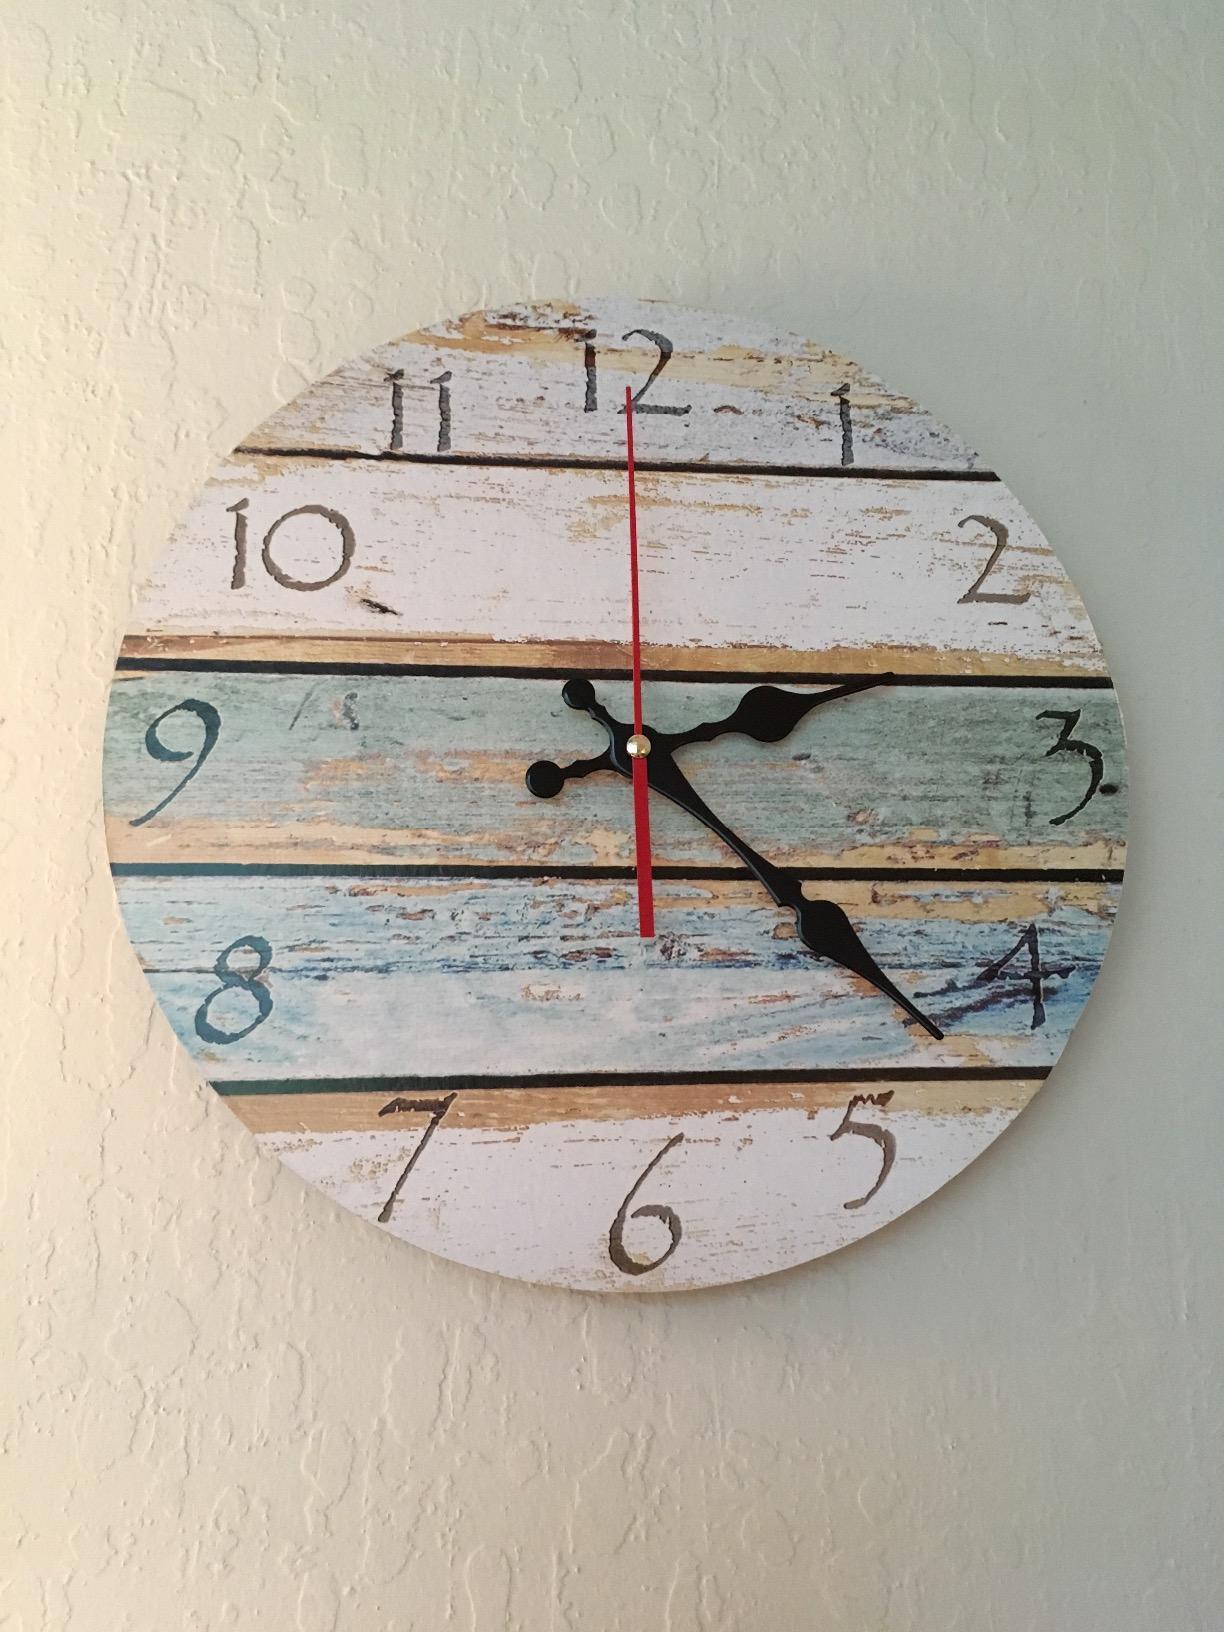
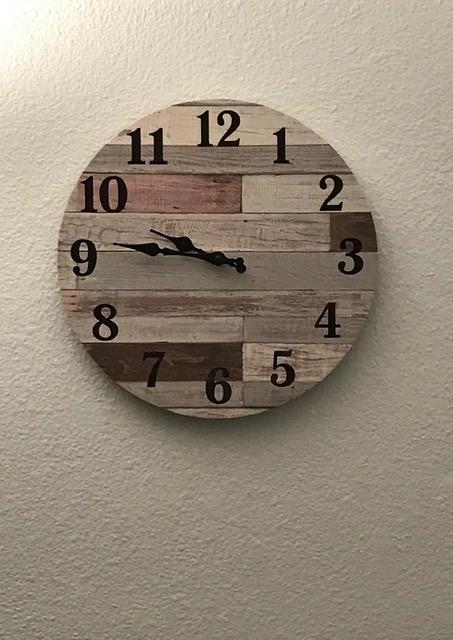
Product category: clock
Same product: no